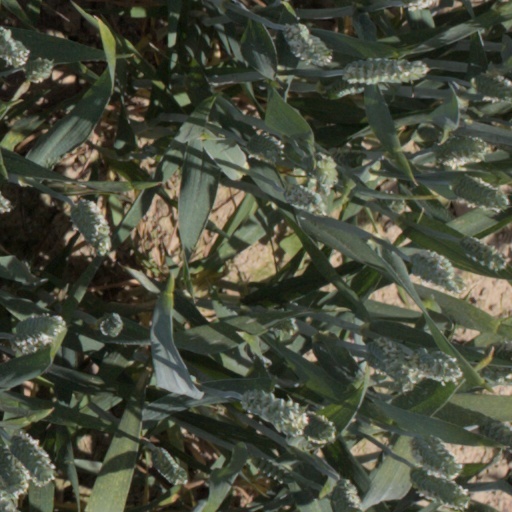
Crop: wheat